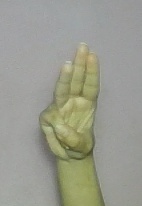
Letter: thaa